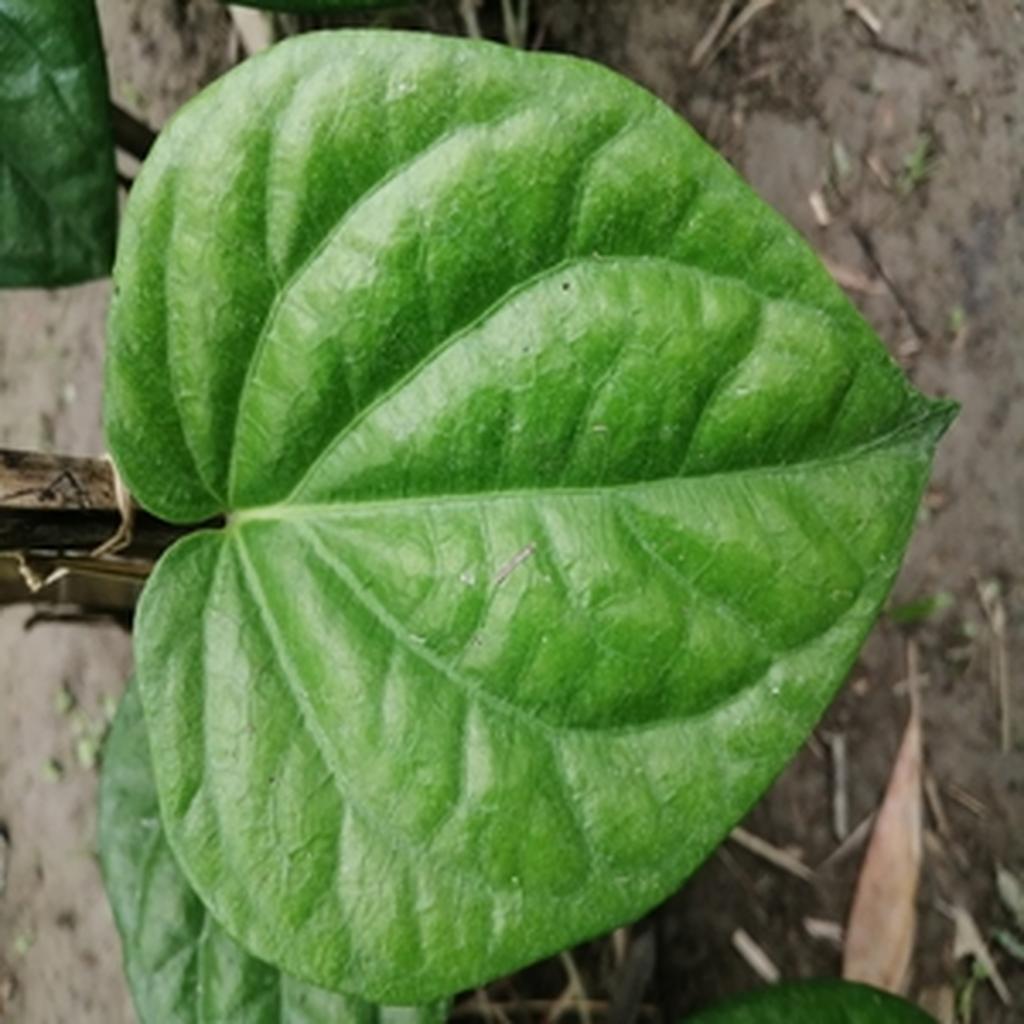
Label: Healthy_Leaf